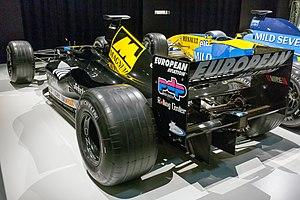
La Minardi PS01 est la monoplace de la Scuderia Minardi engagée lors de la saison 2001 de Formule 1. Elle est pilotée par le Brésilien Tarso Marques qui n'a pas couru dans la discipline-reine depuis la saison 1997, par l'Espagnol Fernando Alonso, le protégé de Flavio Briatore et le Malaisien Alex Yoong, qui remplace Marques en fin de saison. La PS01 est équipée d'un moteur European, qui est en réalité un moteur Ford-Cosworth Zetec-R rebadgé.